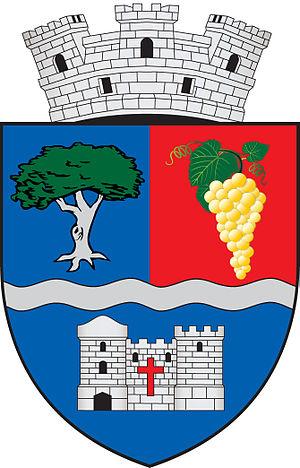
Șimleu Silvaniei est une ville roumaine du județ de Sălaj, dans la région historique de Transylvanie et dans la région de développement du Nord-ouest.